Le Héron

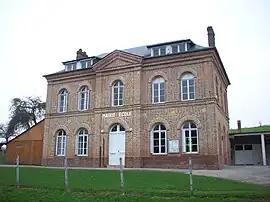
The town hall and school in Le Héron

Le Héron (before 1962: "Héron") is a former commune in the Seine-Maritime department in the Normandy region in north-western France. On 1 January 2025, it was merged into the new commune of Morville-le-Héron.